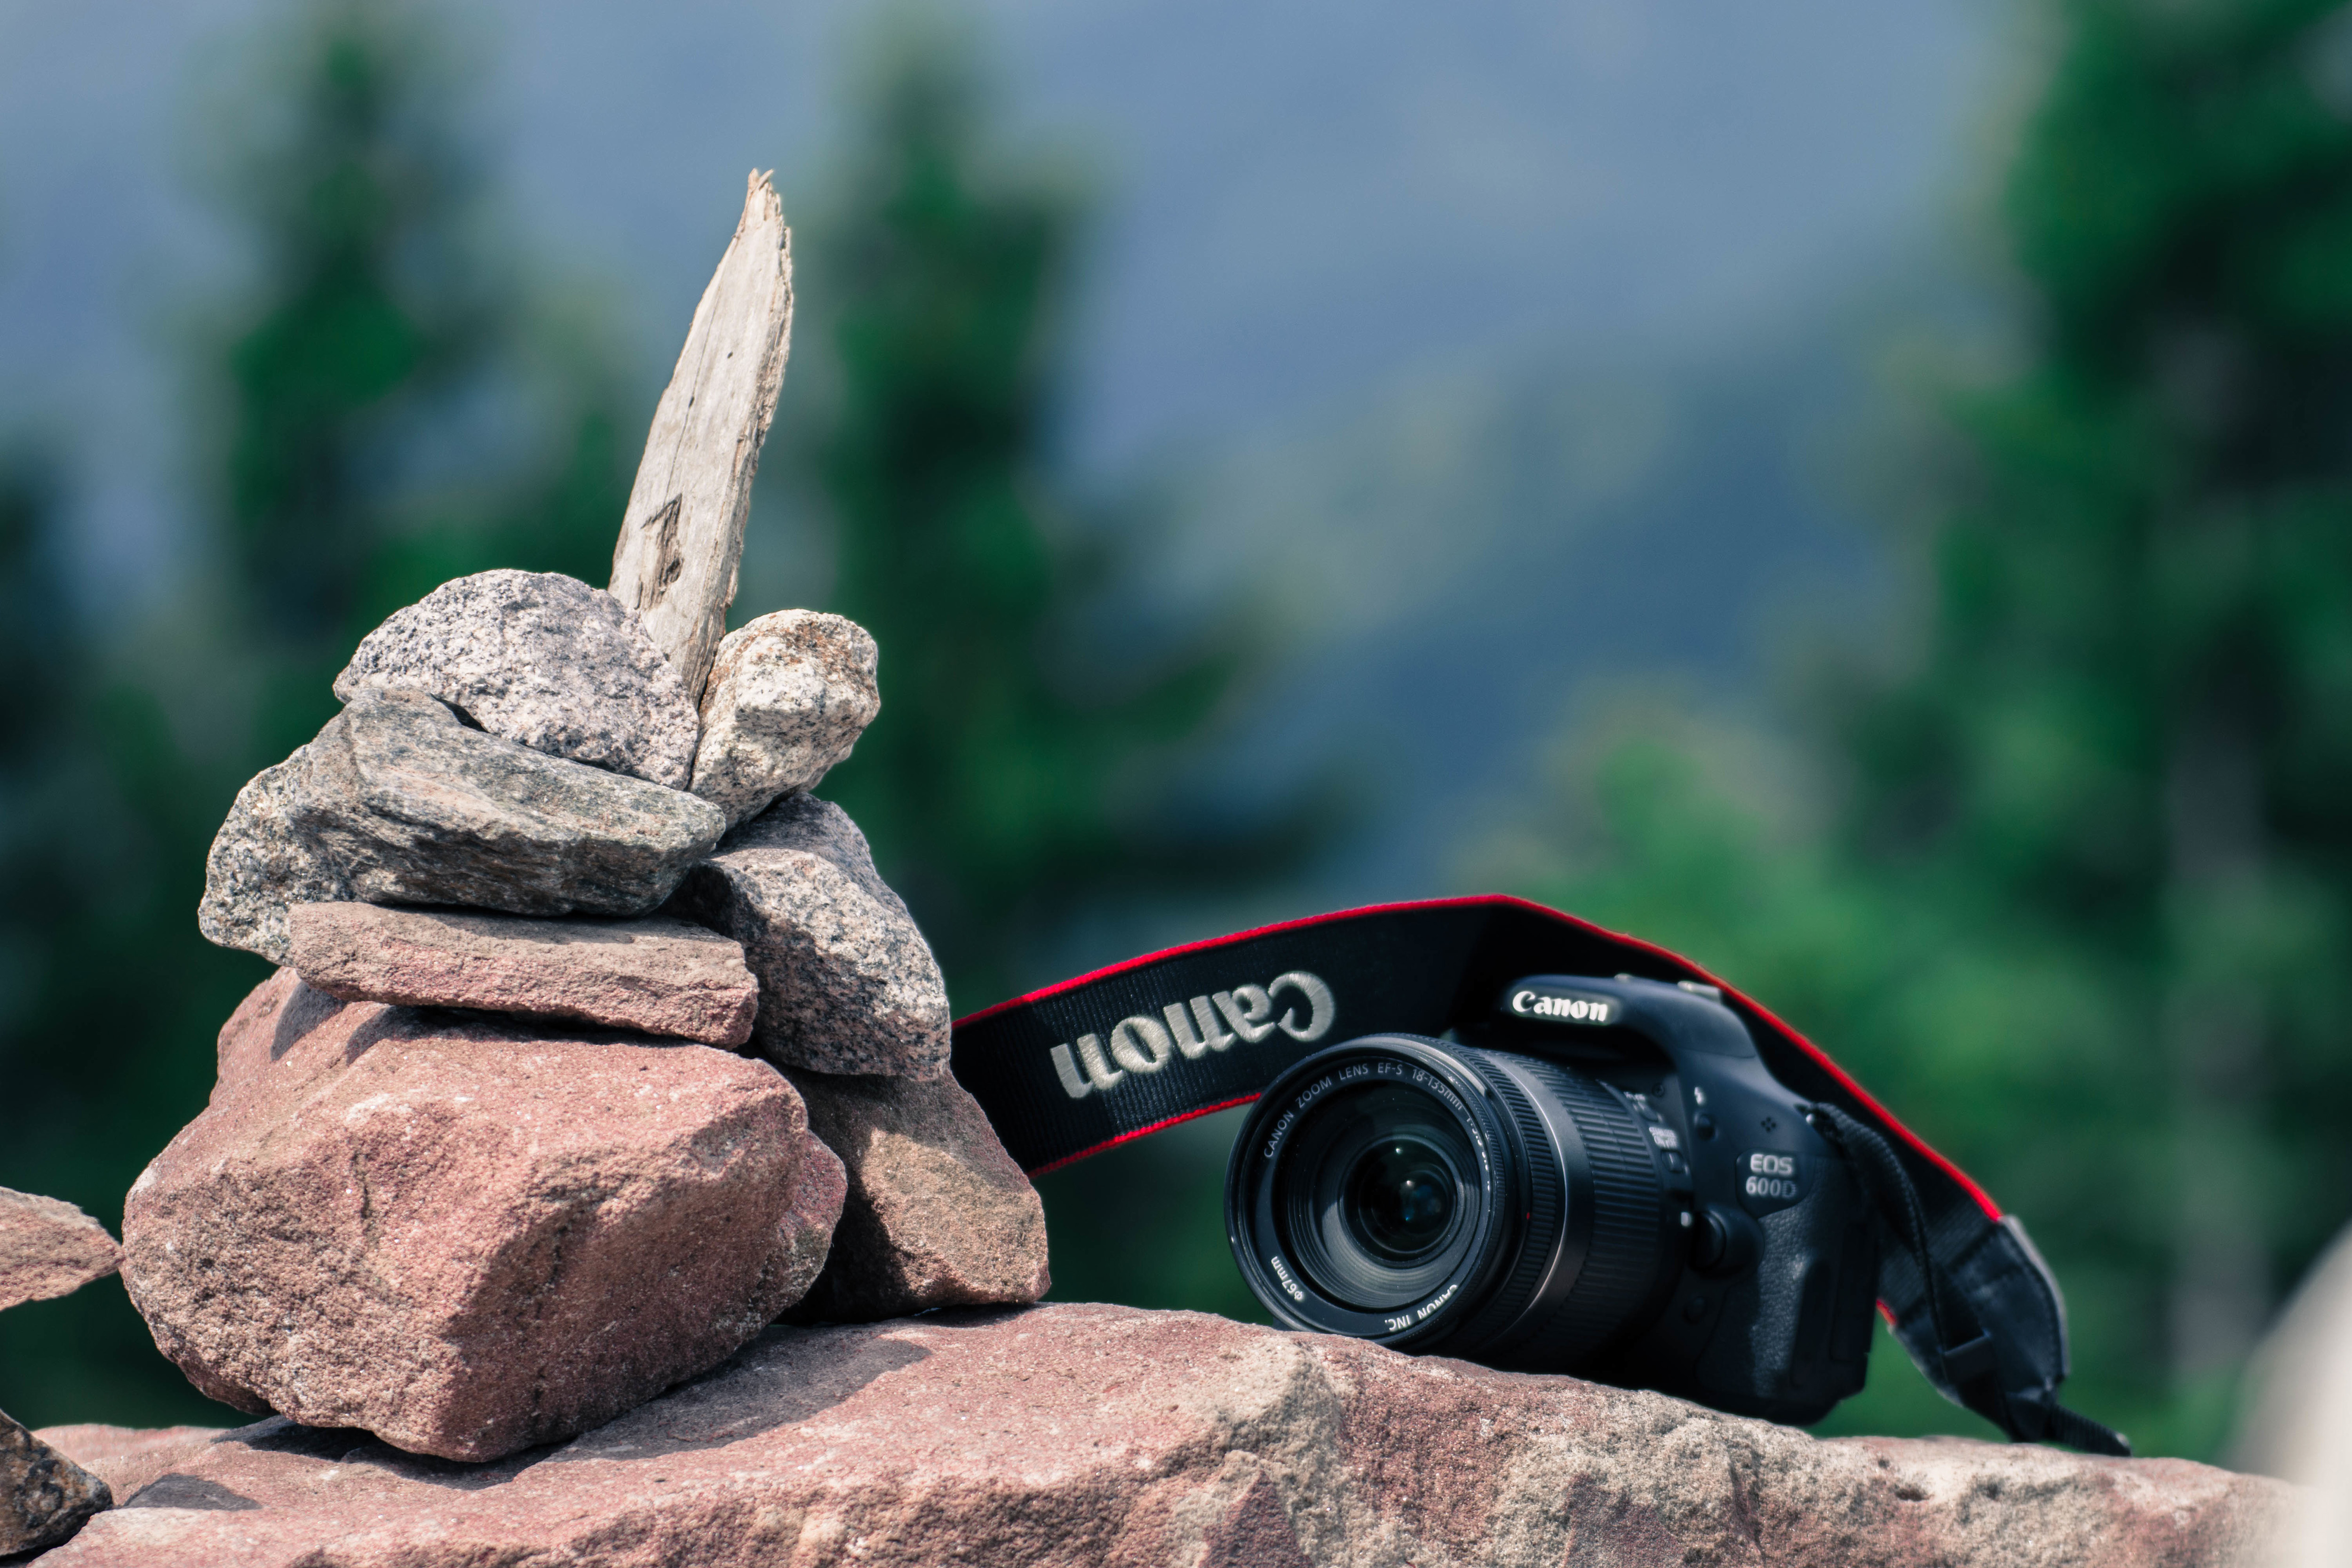
cameras optics, camera, rock, photography, digital camera, stock photography, tree, geology, camera lens, single lens reflex camera, landscape, plant, digital slr, mountain